Corsia ornata

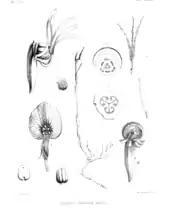
Odoardo Beccari's original drawings of Corsia ornata

Corsia ornata is a species of flowering plant in the genus "Corsia" of the small family Corsiaceae, part of the monocot order Liliales. They are saprophytes (Myco-heterotrophs), lacking the ability to photosynthesise, being dependent on other organisms for their nutrition. The plant lives underground, sending up purplish stems above ground in order to flower. The leaves are reduced to scales. One of the six petal-like tepals named the labellum (a little lip), is specialised, being enlarged and hanging protectively over the reproductive organs. It was discovered in New Guinea in 1875, but has since been sighted in Queensland, Australia.